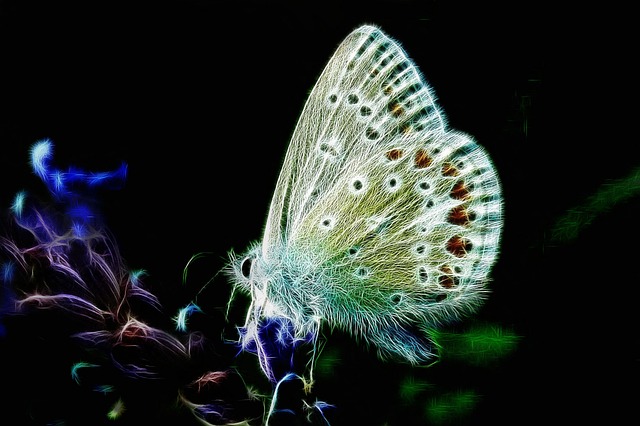
Label: farfalla